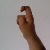
The image shows a hand gesture representing the letter 'X' in Indian Sign Language.